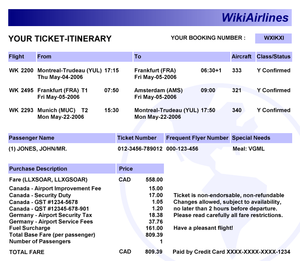
Le billet électronique est un billet dématérialisé qui remplace un support d'information matériel par des informations numériques.